George Philip (cartographer)

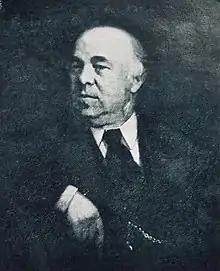
George Philip II (1823 - 1902)

George's nephew Thomas Dash Philip was also living with the family. The Philip's also employed two live-in servants to assist George's wife Jane with the day-to-day running of the household. In 1856, George Philip & Son Ltd opened a house at 32 Fleet Street, London, where they sold their geographical and educational publications. They would later also occupy the premises next door at numbers 31 and 30 Fleet Street. In 1859, the company took over the extensive pile known as Caxton Buildings in South John Street, Liverpool, which became the company's headquarters in the city. With the establishment of their printing works in Caxton Buildings, new power-driven machinery gave the company the capacity to increase production.